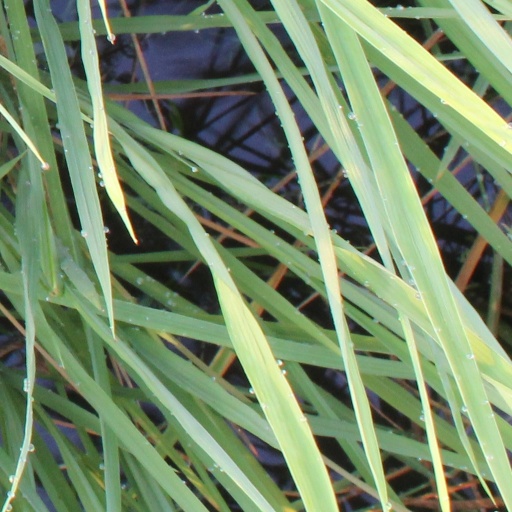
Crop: rice